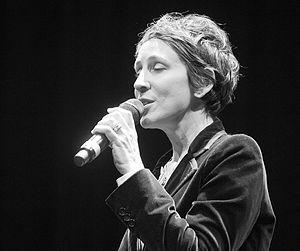
Stacey Kent est une chanteuse américaine de jazz, née le 27 mars 1968 à South Orange, dans le New Jersey.